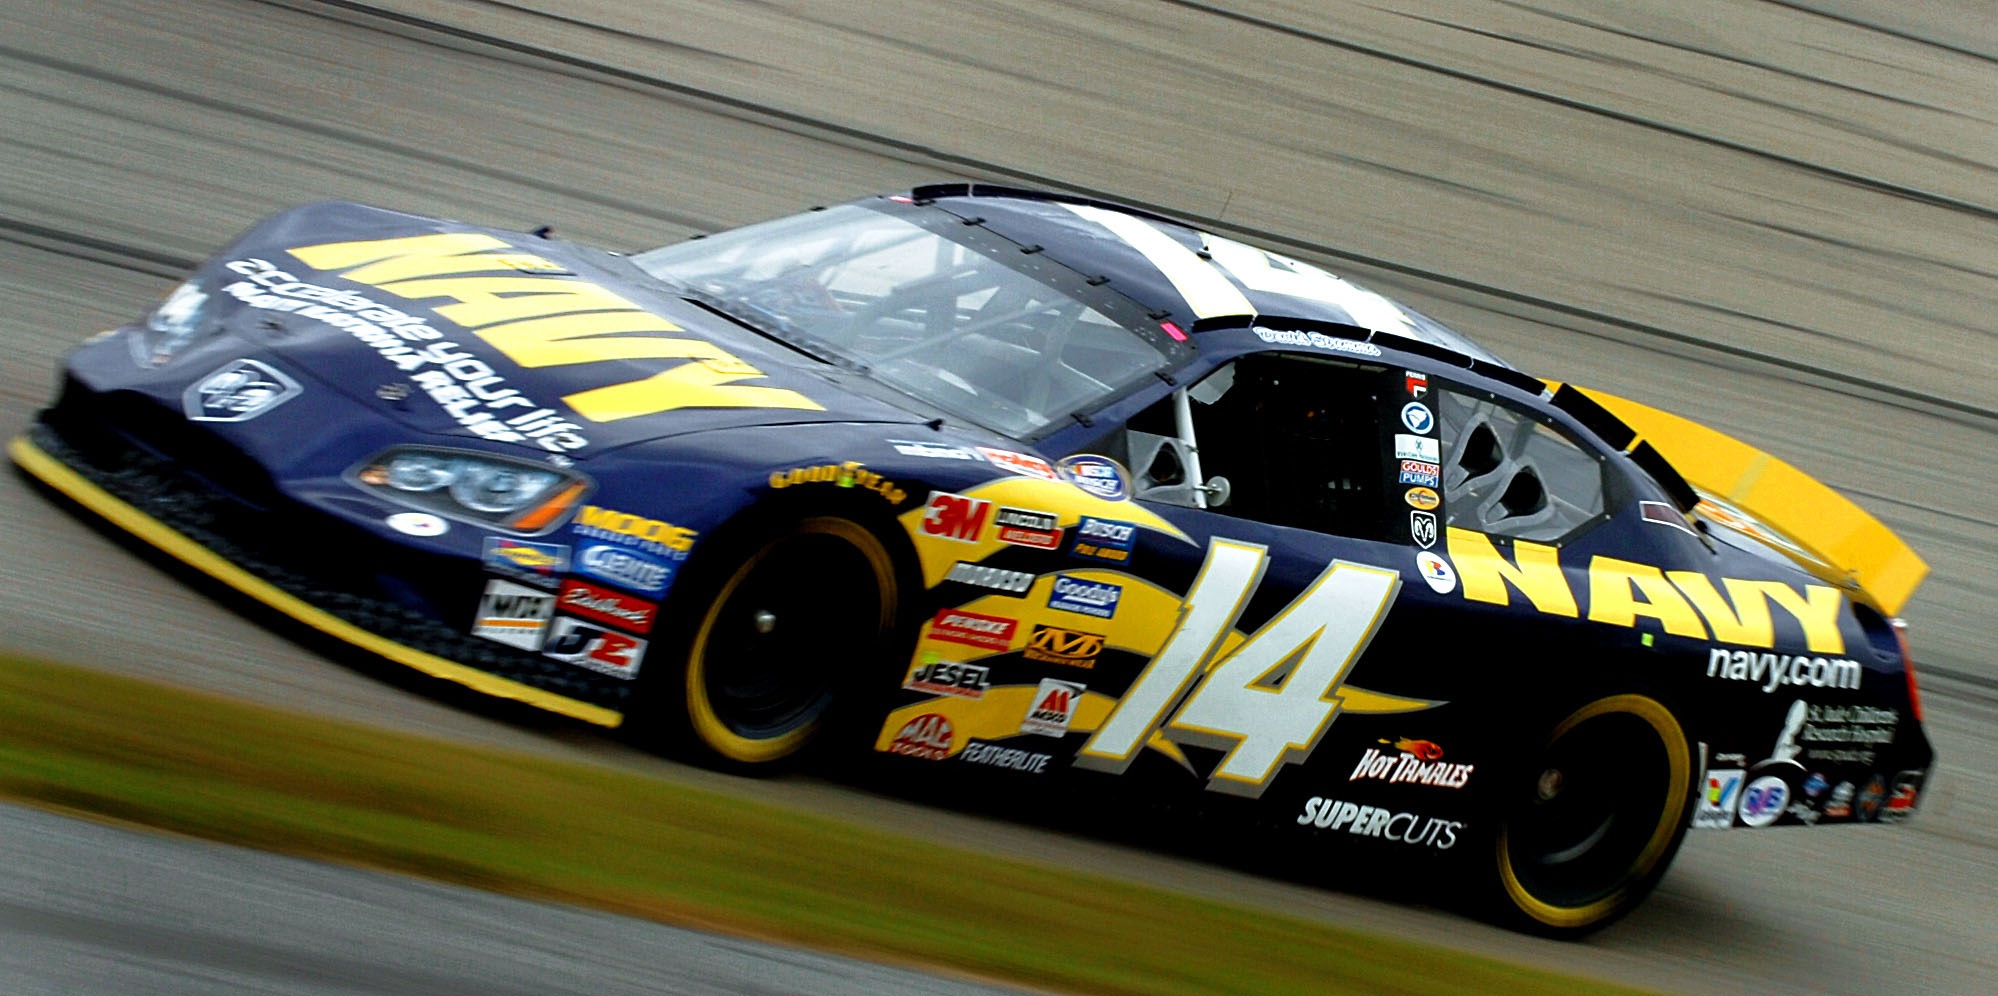
structure, track, sport, car, driving, vehicle, speed, sports car, race car, race, supercar, team, sports, racing, race track, fast, motorsports, racer, motorsport, nascar, land vehicle, touring car, auto racing, auto sports, automobile make, automotive design, luxury vehicle, sport venue, performance car, stock car racing, rallycross, touring car racing